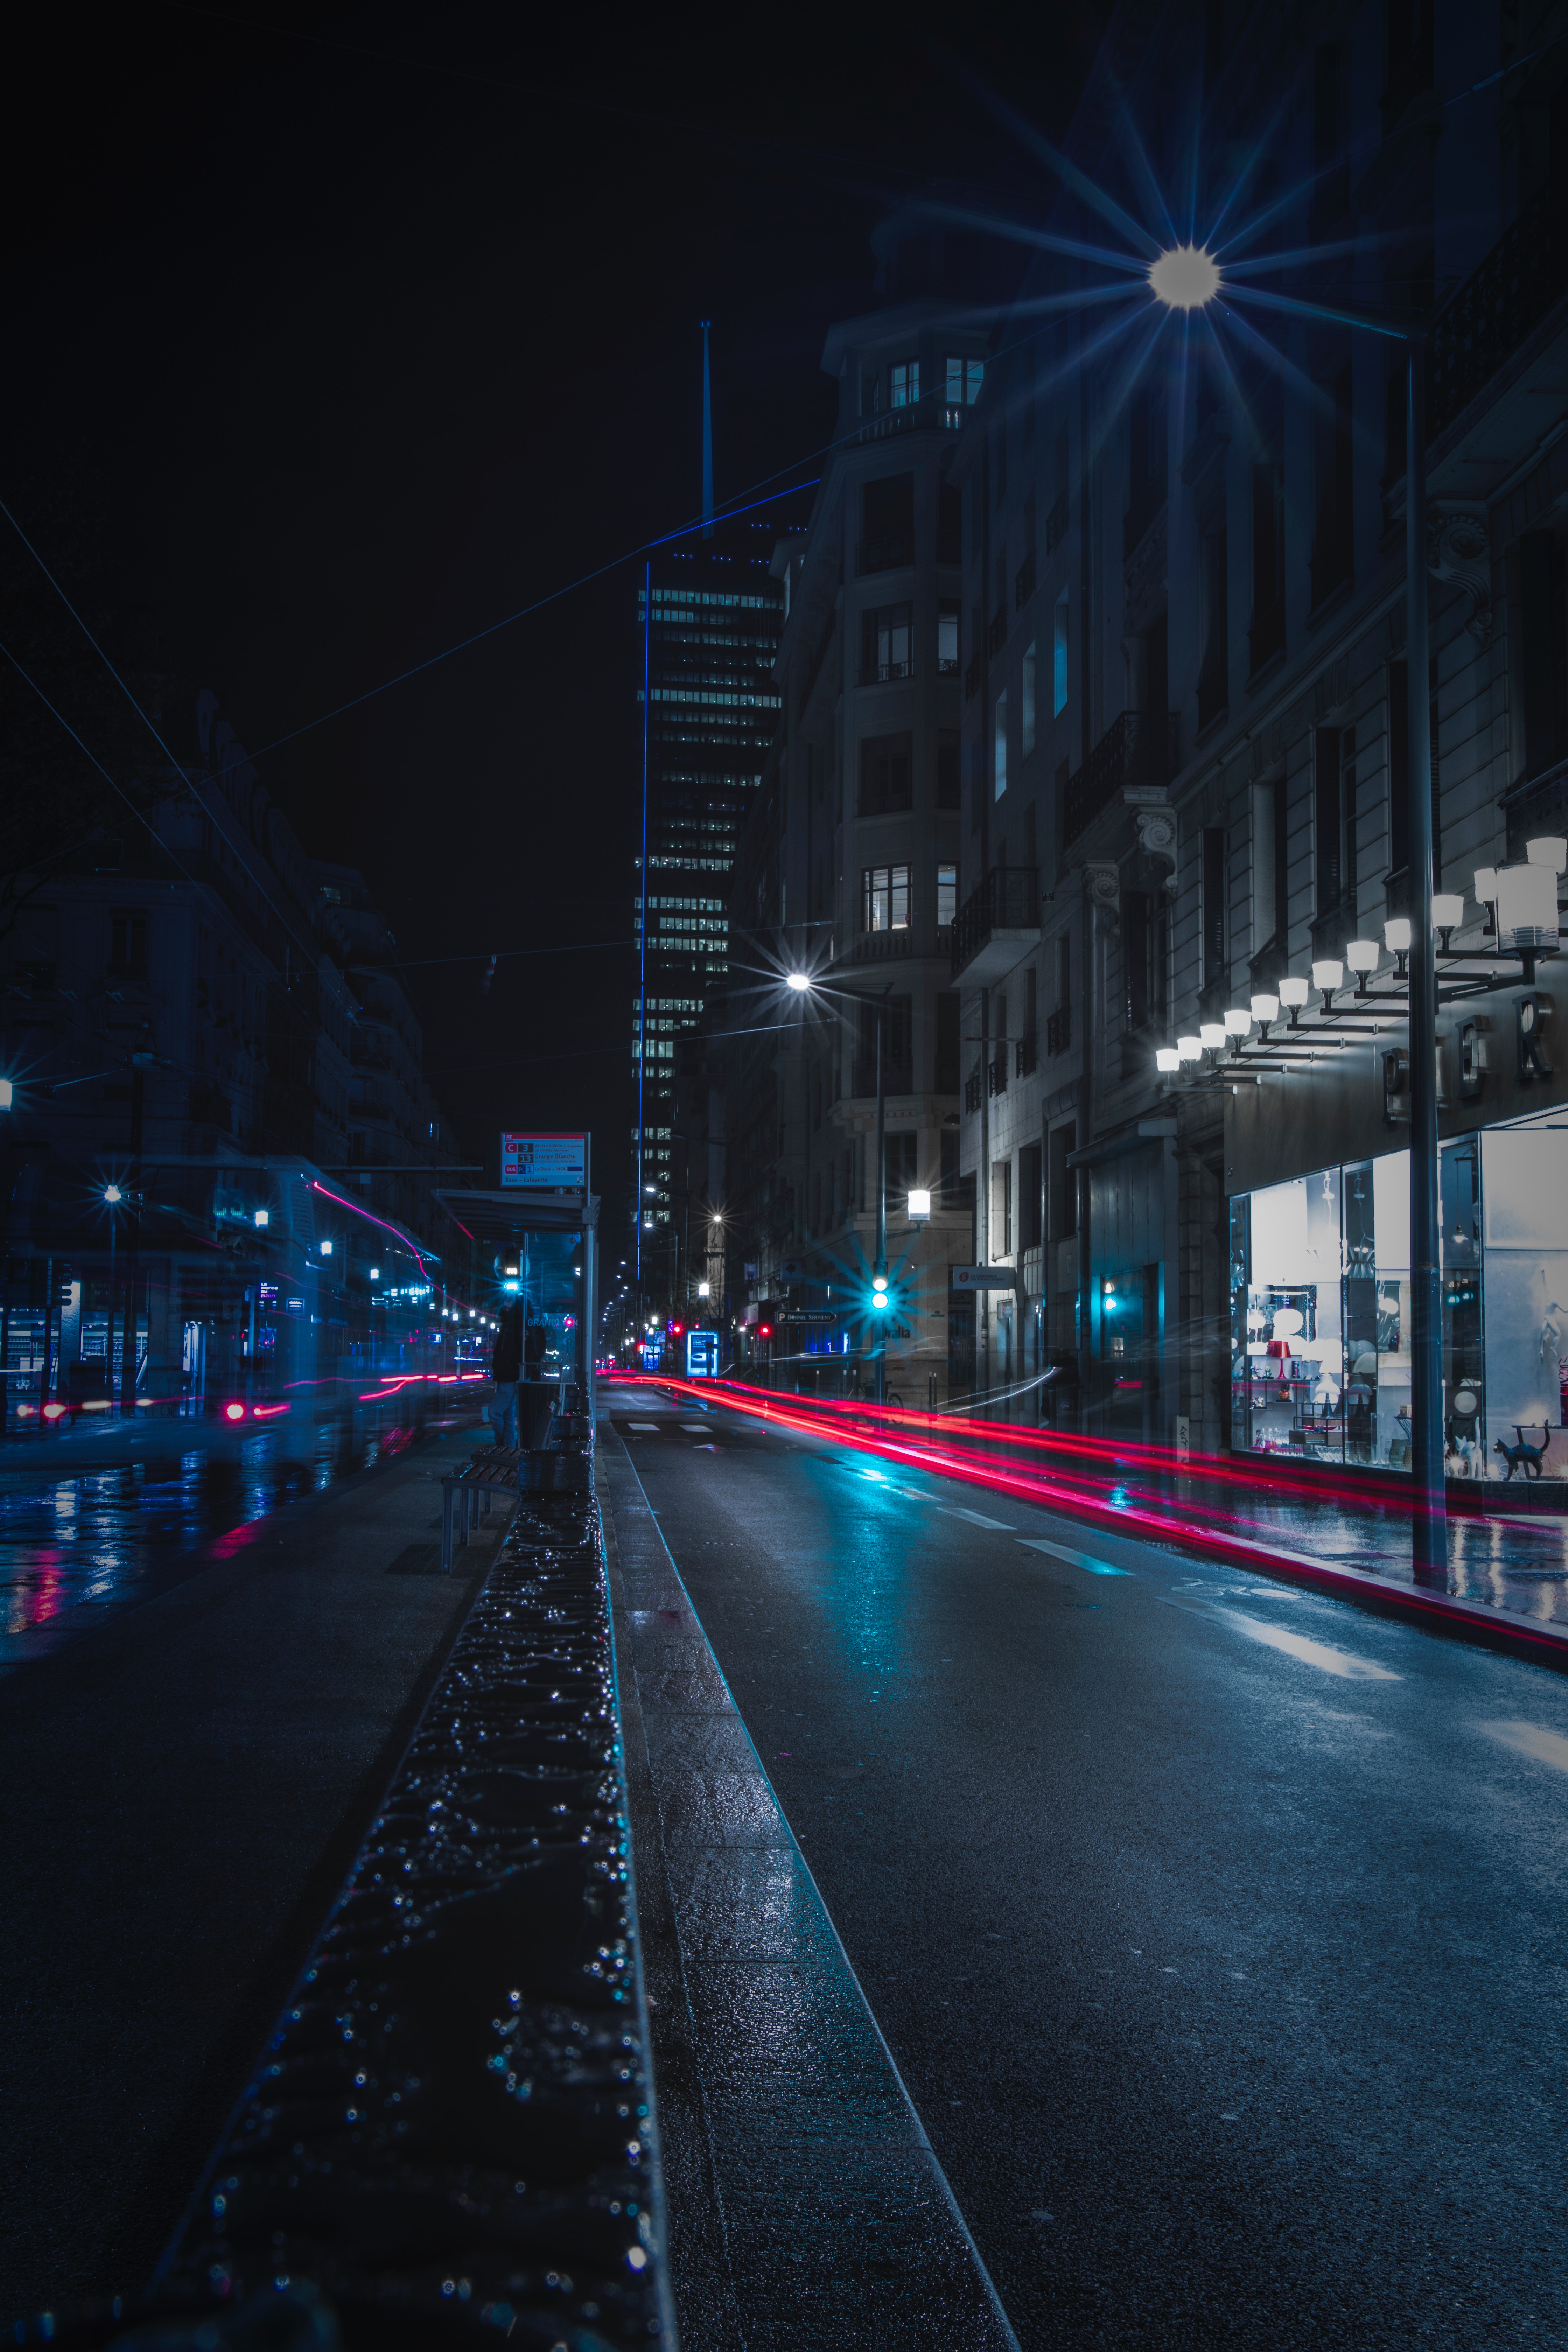
night, sky, urban area, metropolitan area, light, blue, red, architecture, city, lighting, street light, darkness, landmark, human settlement, town, metropolis, street, road, midnight, infrastructure, line, road surface, light fixture, cityscape, evening, atmosphere, automotive lighting, lane, reflection, downtown, building, cloud, traffic, winter, rain, house, nonbuilding structure